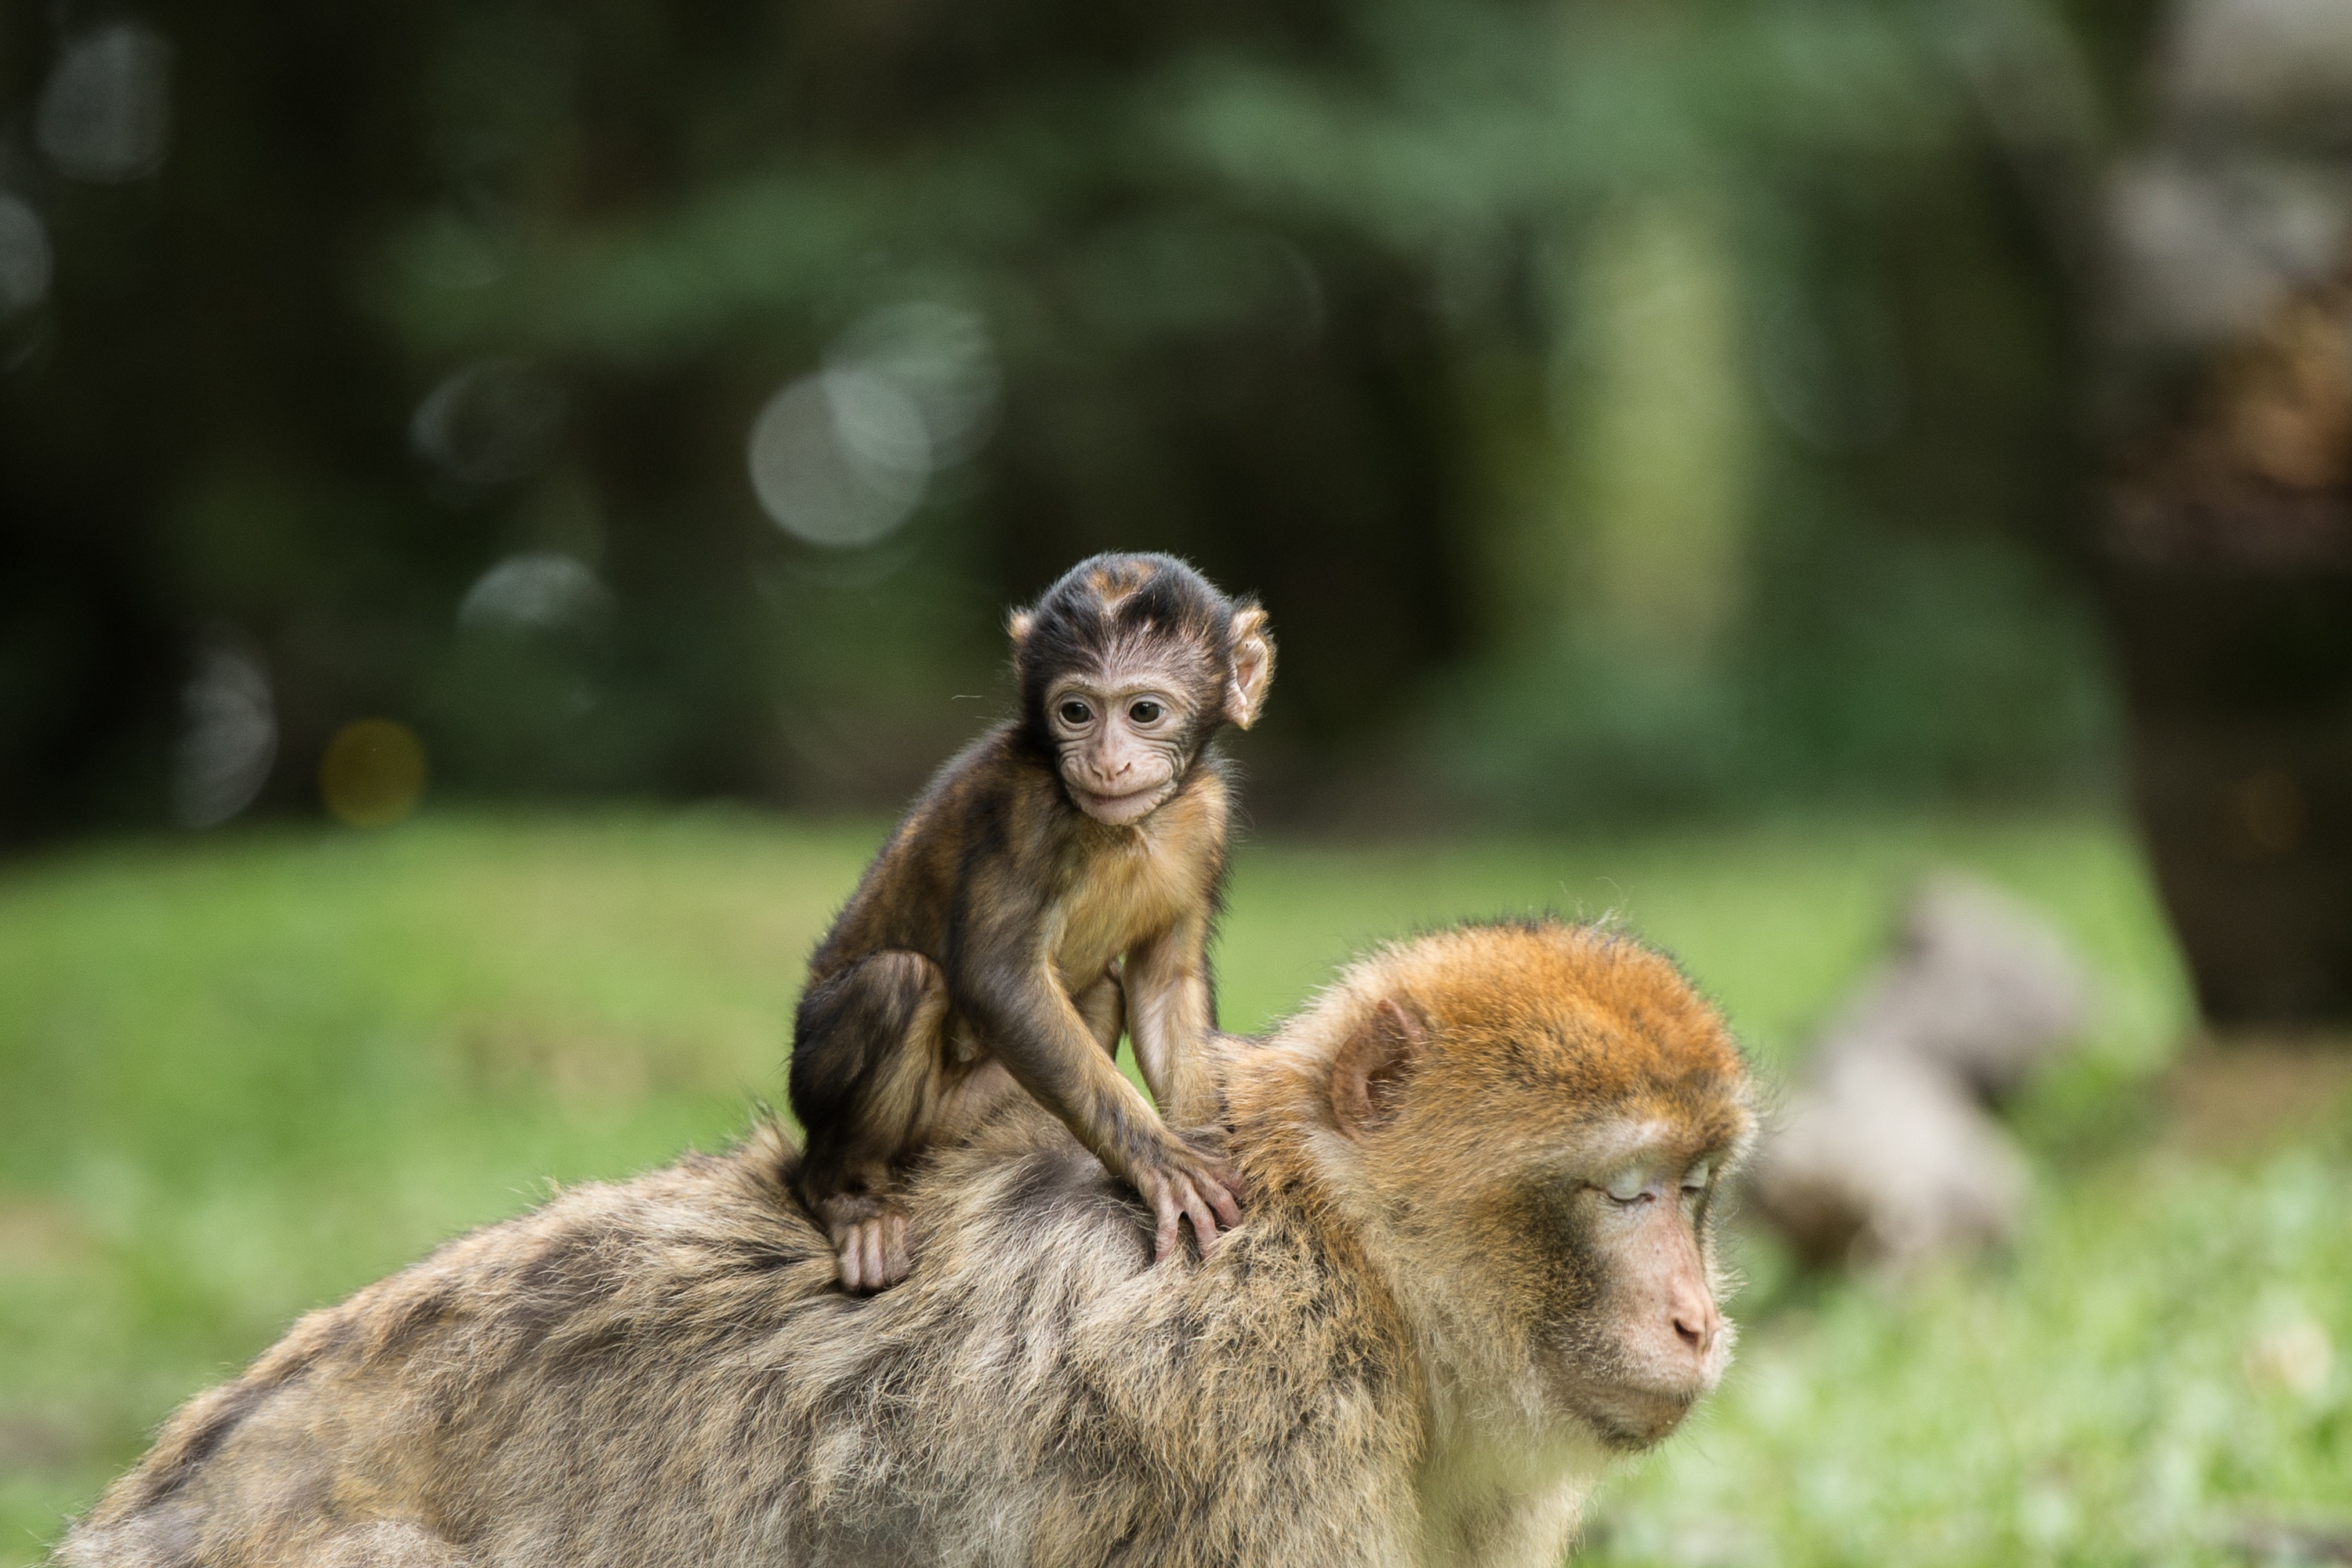
nature, wildlife, zoo, young, romantic, mammal, monkey, fauna, primate, family, animals, animal world, salem, ffchen, animal portrait, macaque, young animal, old world monkey, barbary ape, monkey mountain